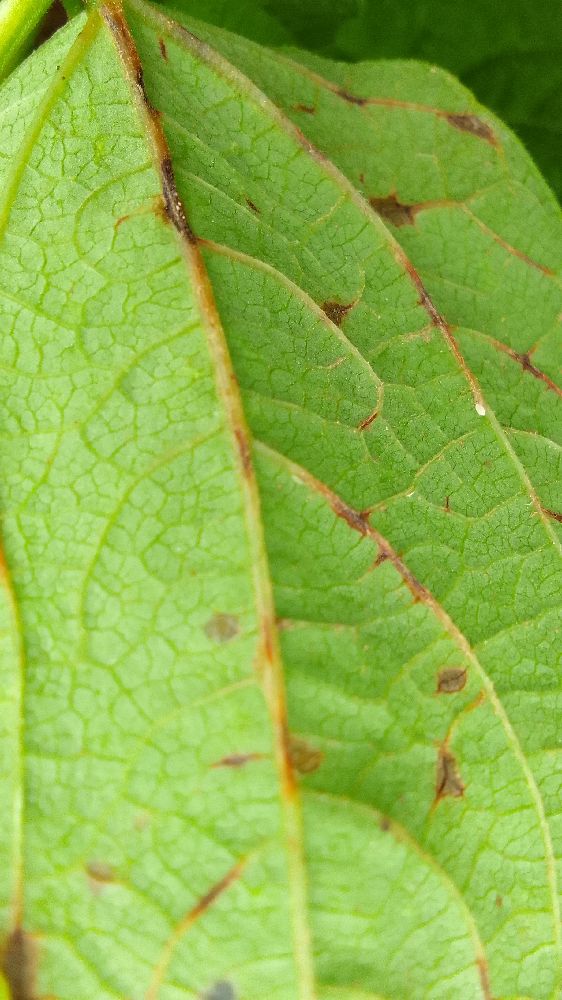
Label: anthracnose